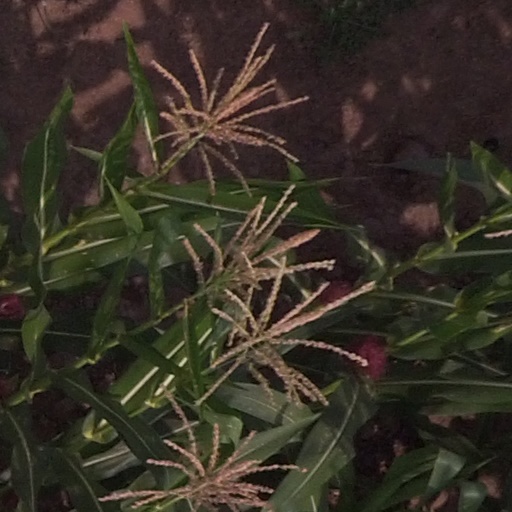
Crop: maize; corn